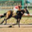
Label: horse